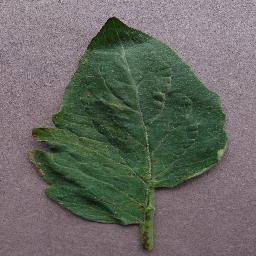
Label: Tomato___Target_Spot